2007 Mondial Australian Women's Hardcourts

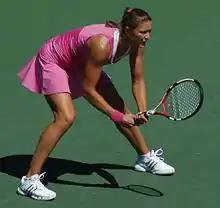
2007 Mondial Australian Woman's Hardcourts

The 2007 Mondial Australian Women's Hardcourts was a women's tennis tournament played on outdoor hard courts. It was the 11th edition of the Brisbane International, and was a Tier III event on the 2007 WTA Tour. It took place in Gold Coast, Queensland, Australia, from 31 December 2006 through 6 January 2007. Second-seeded Dinara Safina won the singles title and earned $25,840 first-prize money.